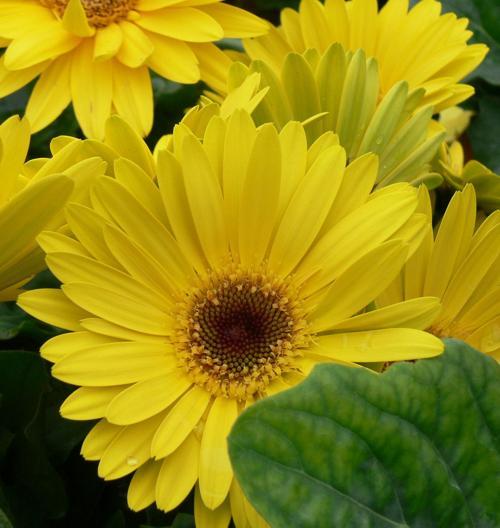
Label: barbeton daisy